Currawong Bush Park

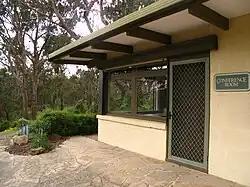
The heritage listed Conference Centre building

Native species of flora and fauna can be found within the park, including many species of eucalypts such as the manna gum and kangaroos such as the eastern grey.